Murder of Robert Hillsborough

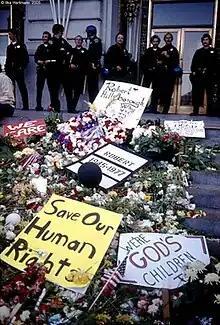
1977 memorial dedicated to Robert Hillsborough in San Francisco

On June 22, 1977, Robert Hillsborough, a 33-year-old American gay man, was murdered in San Francisco by John Cordova, a 19-year-old from Daly City. Cordova and three other young men followed Hillsborough to his apartment in the Mission and stabbed him fifteen times in the face and chest.